FKBP

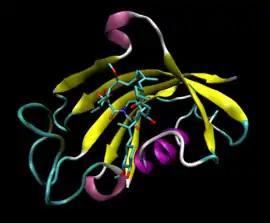
An illustration of the same protein in the same orientation

The FKBPs, or FK506 binding proteins, constitute a family of proteins that have prolyl isomerase activity and are related to the cyclophilins in function, though not in amino acid sequence. FKBPs have been identified in many eukaryotes, ranging from yeast to humans, and function as protein folding chaperones for proteins containing proline residues. Along with cyclophilin, FKBPs belong to the immunophilin family.